Samuel F. Morrison

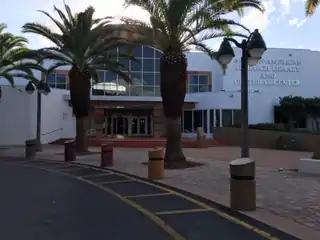

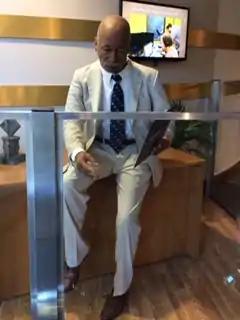
Animatronic of Samuel F. Morrison at African American Research Library and Cultural Center, Fort Lauderdale, Florida

Morrison was elected president of the Florida Library Association 1981 and served on the association's executive board. His conference theme was "Florida Libraries: Resource for the Future".